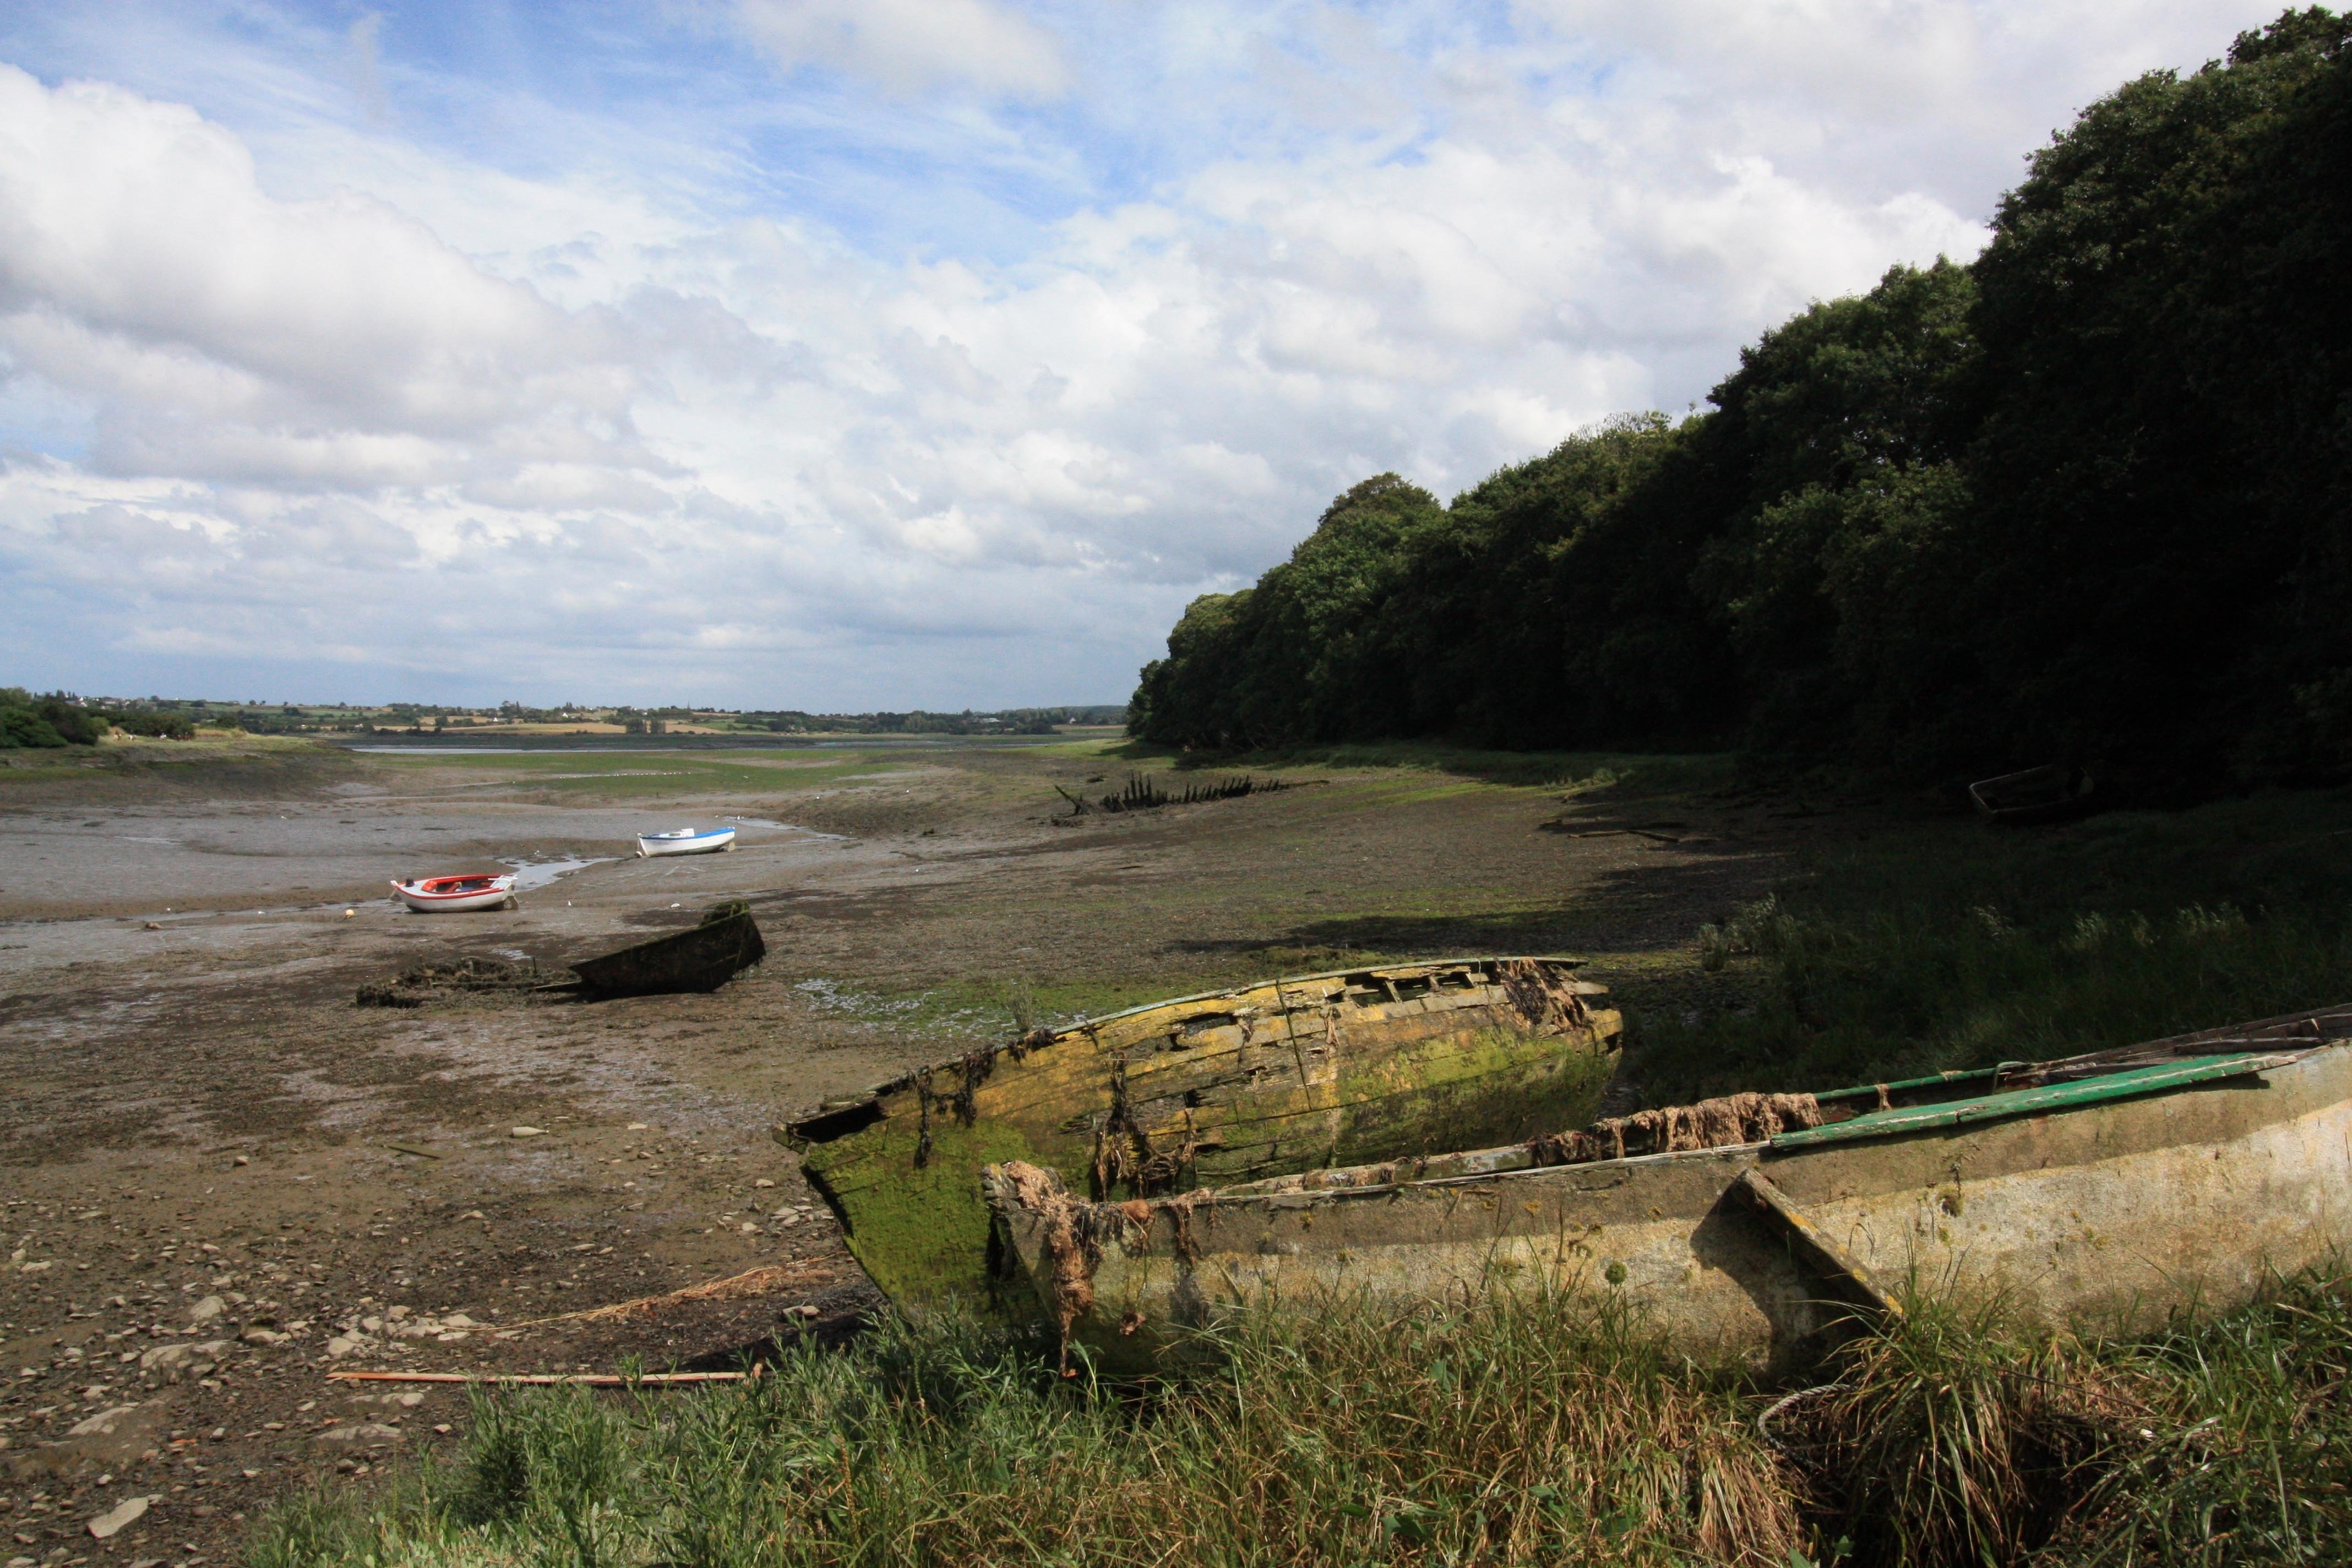
beach, landscape, sea, coast, water, nature, forest, ocean, sky, countryside, hill, shore, river, country, summer, cliff, france, rural, cove, spring, bay, reservoir, terrain, waterway, body of water, trees, woods, outside, clouds, boats, loch, rural area, landform, riverbed